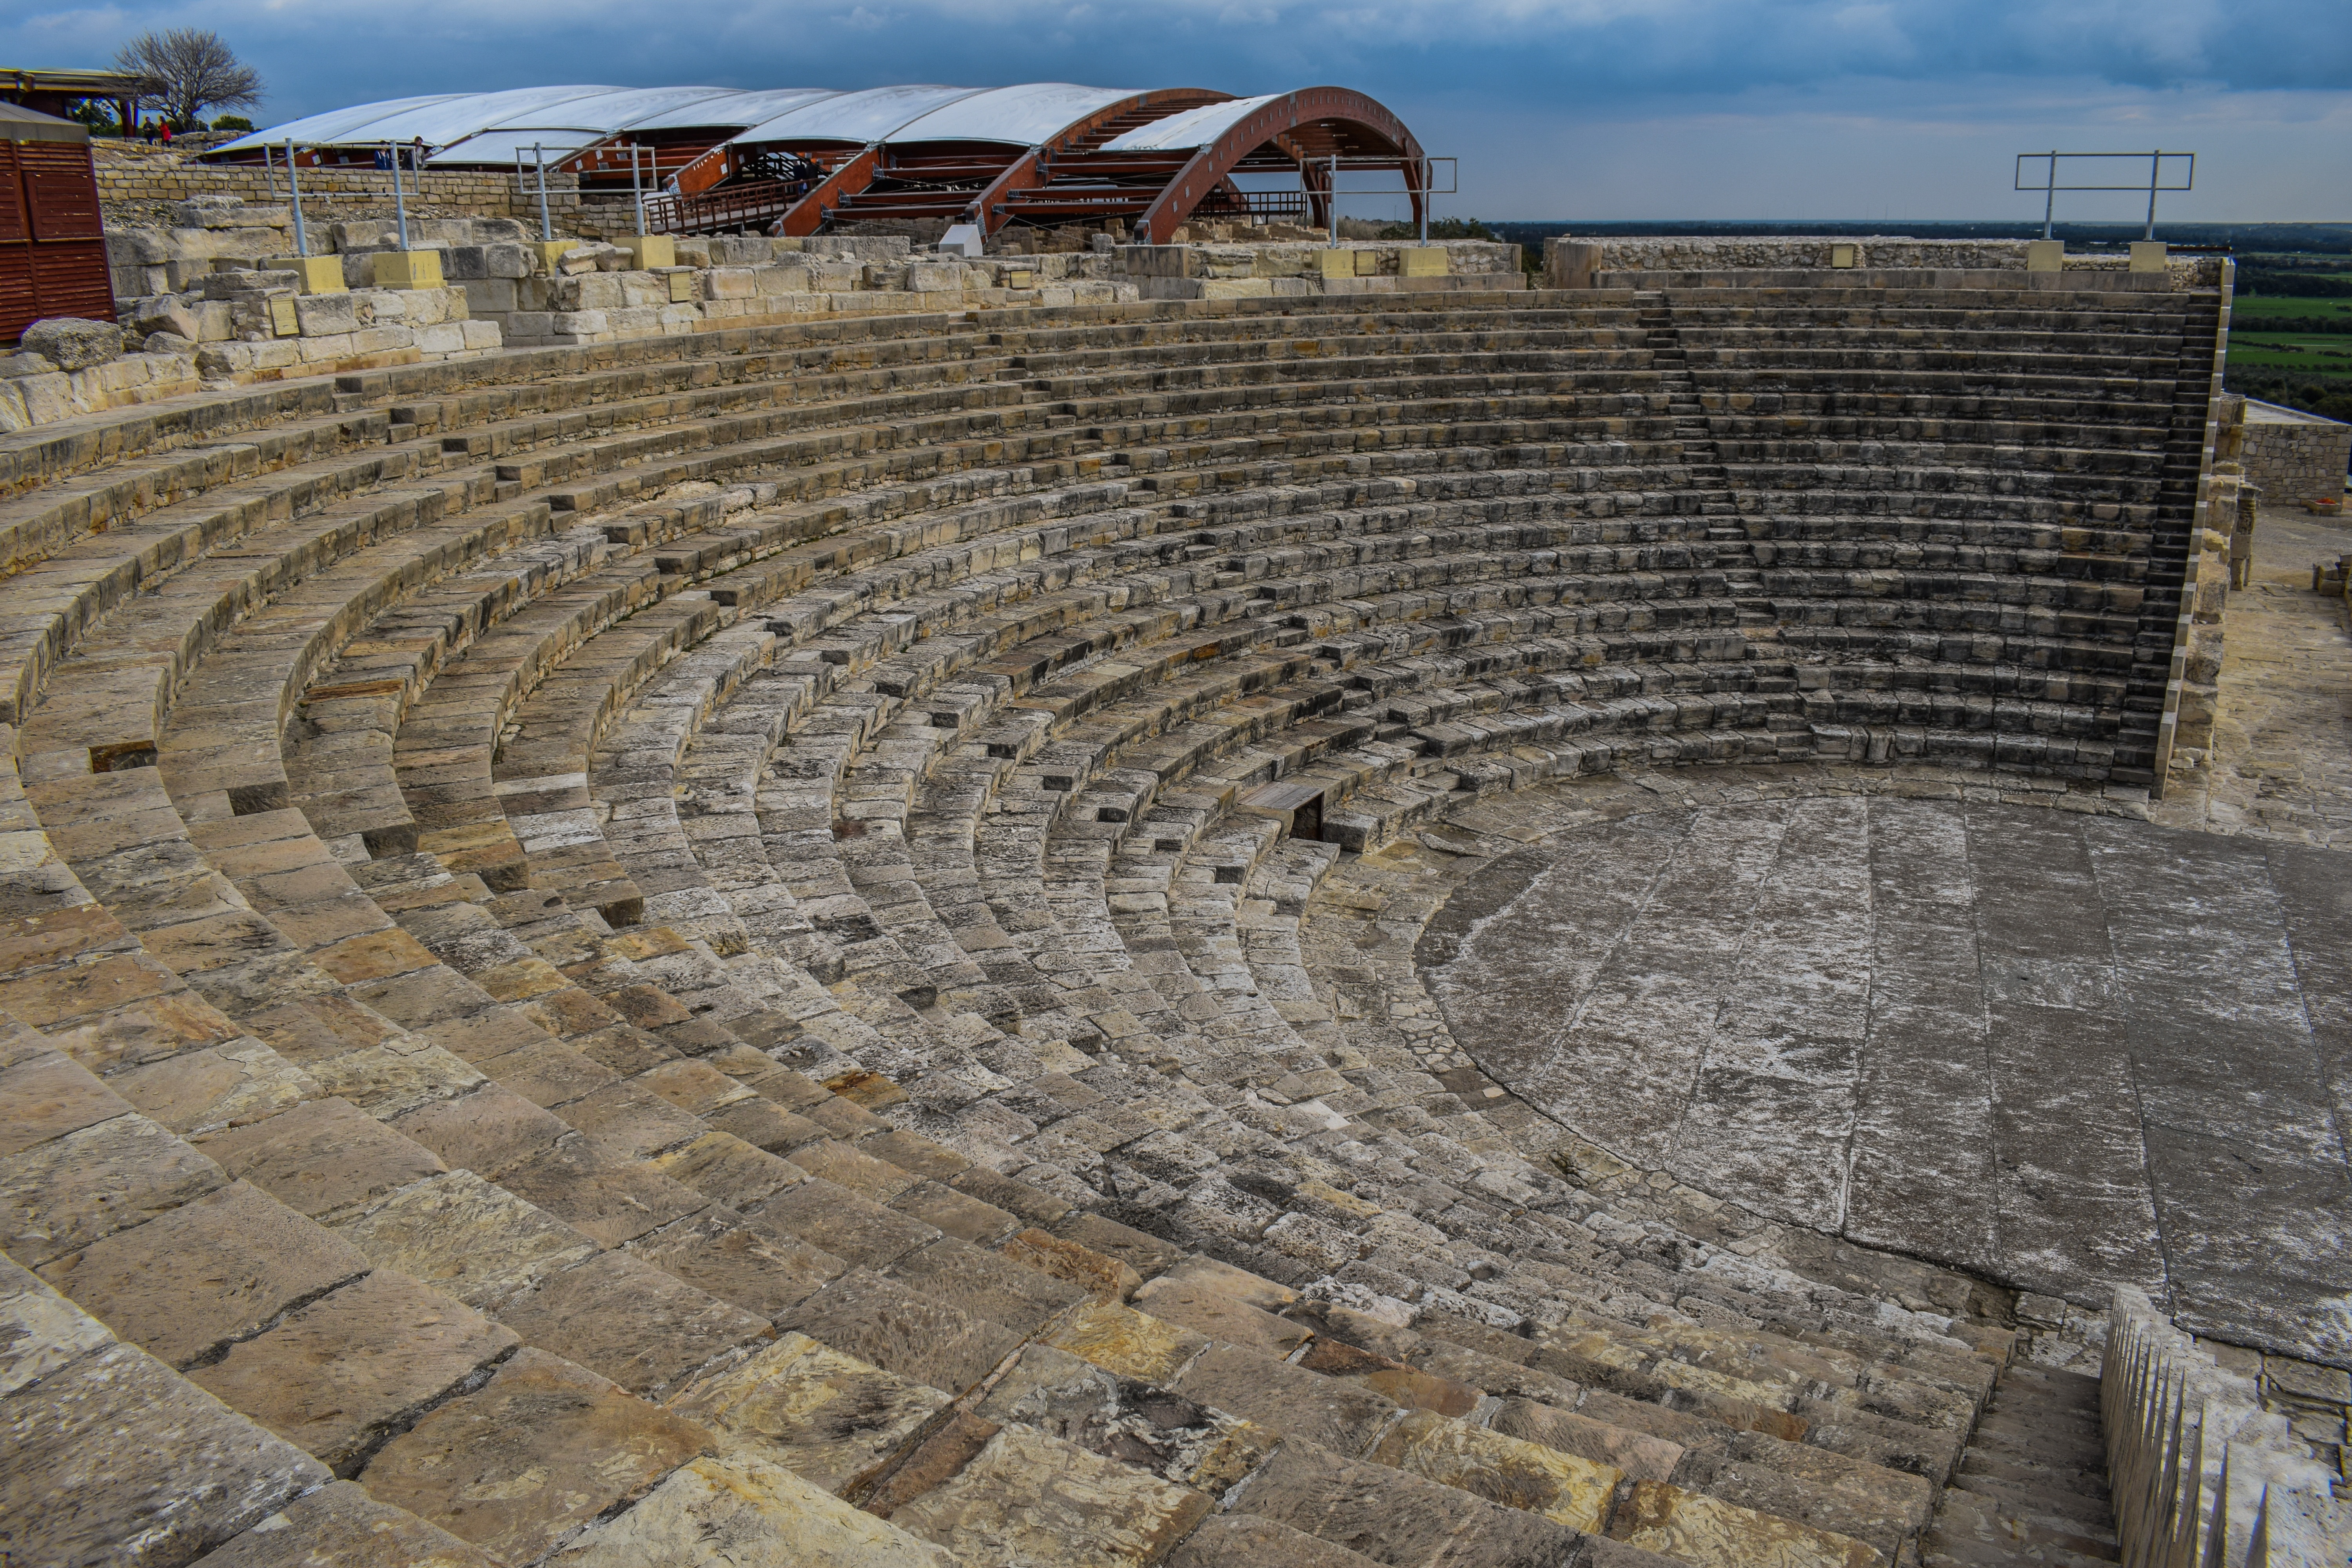
architecture, structure, wall, walkway, monument, travel, greek, mediterranean, landmark, fortification, tourism, stadium, arena, amphitheatre, archaeology, ruins, roman, history, heritage, unesco, historical, site, cyprus, archaeological, archaeological site, world heritage site, ancient history, sport venue, ancient theatre, kourion, greco roman